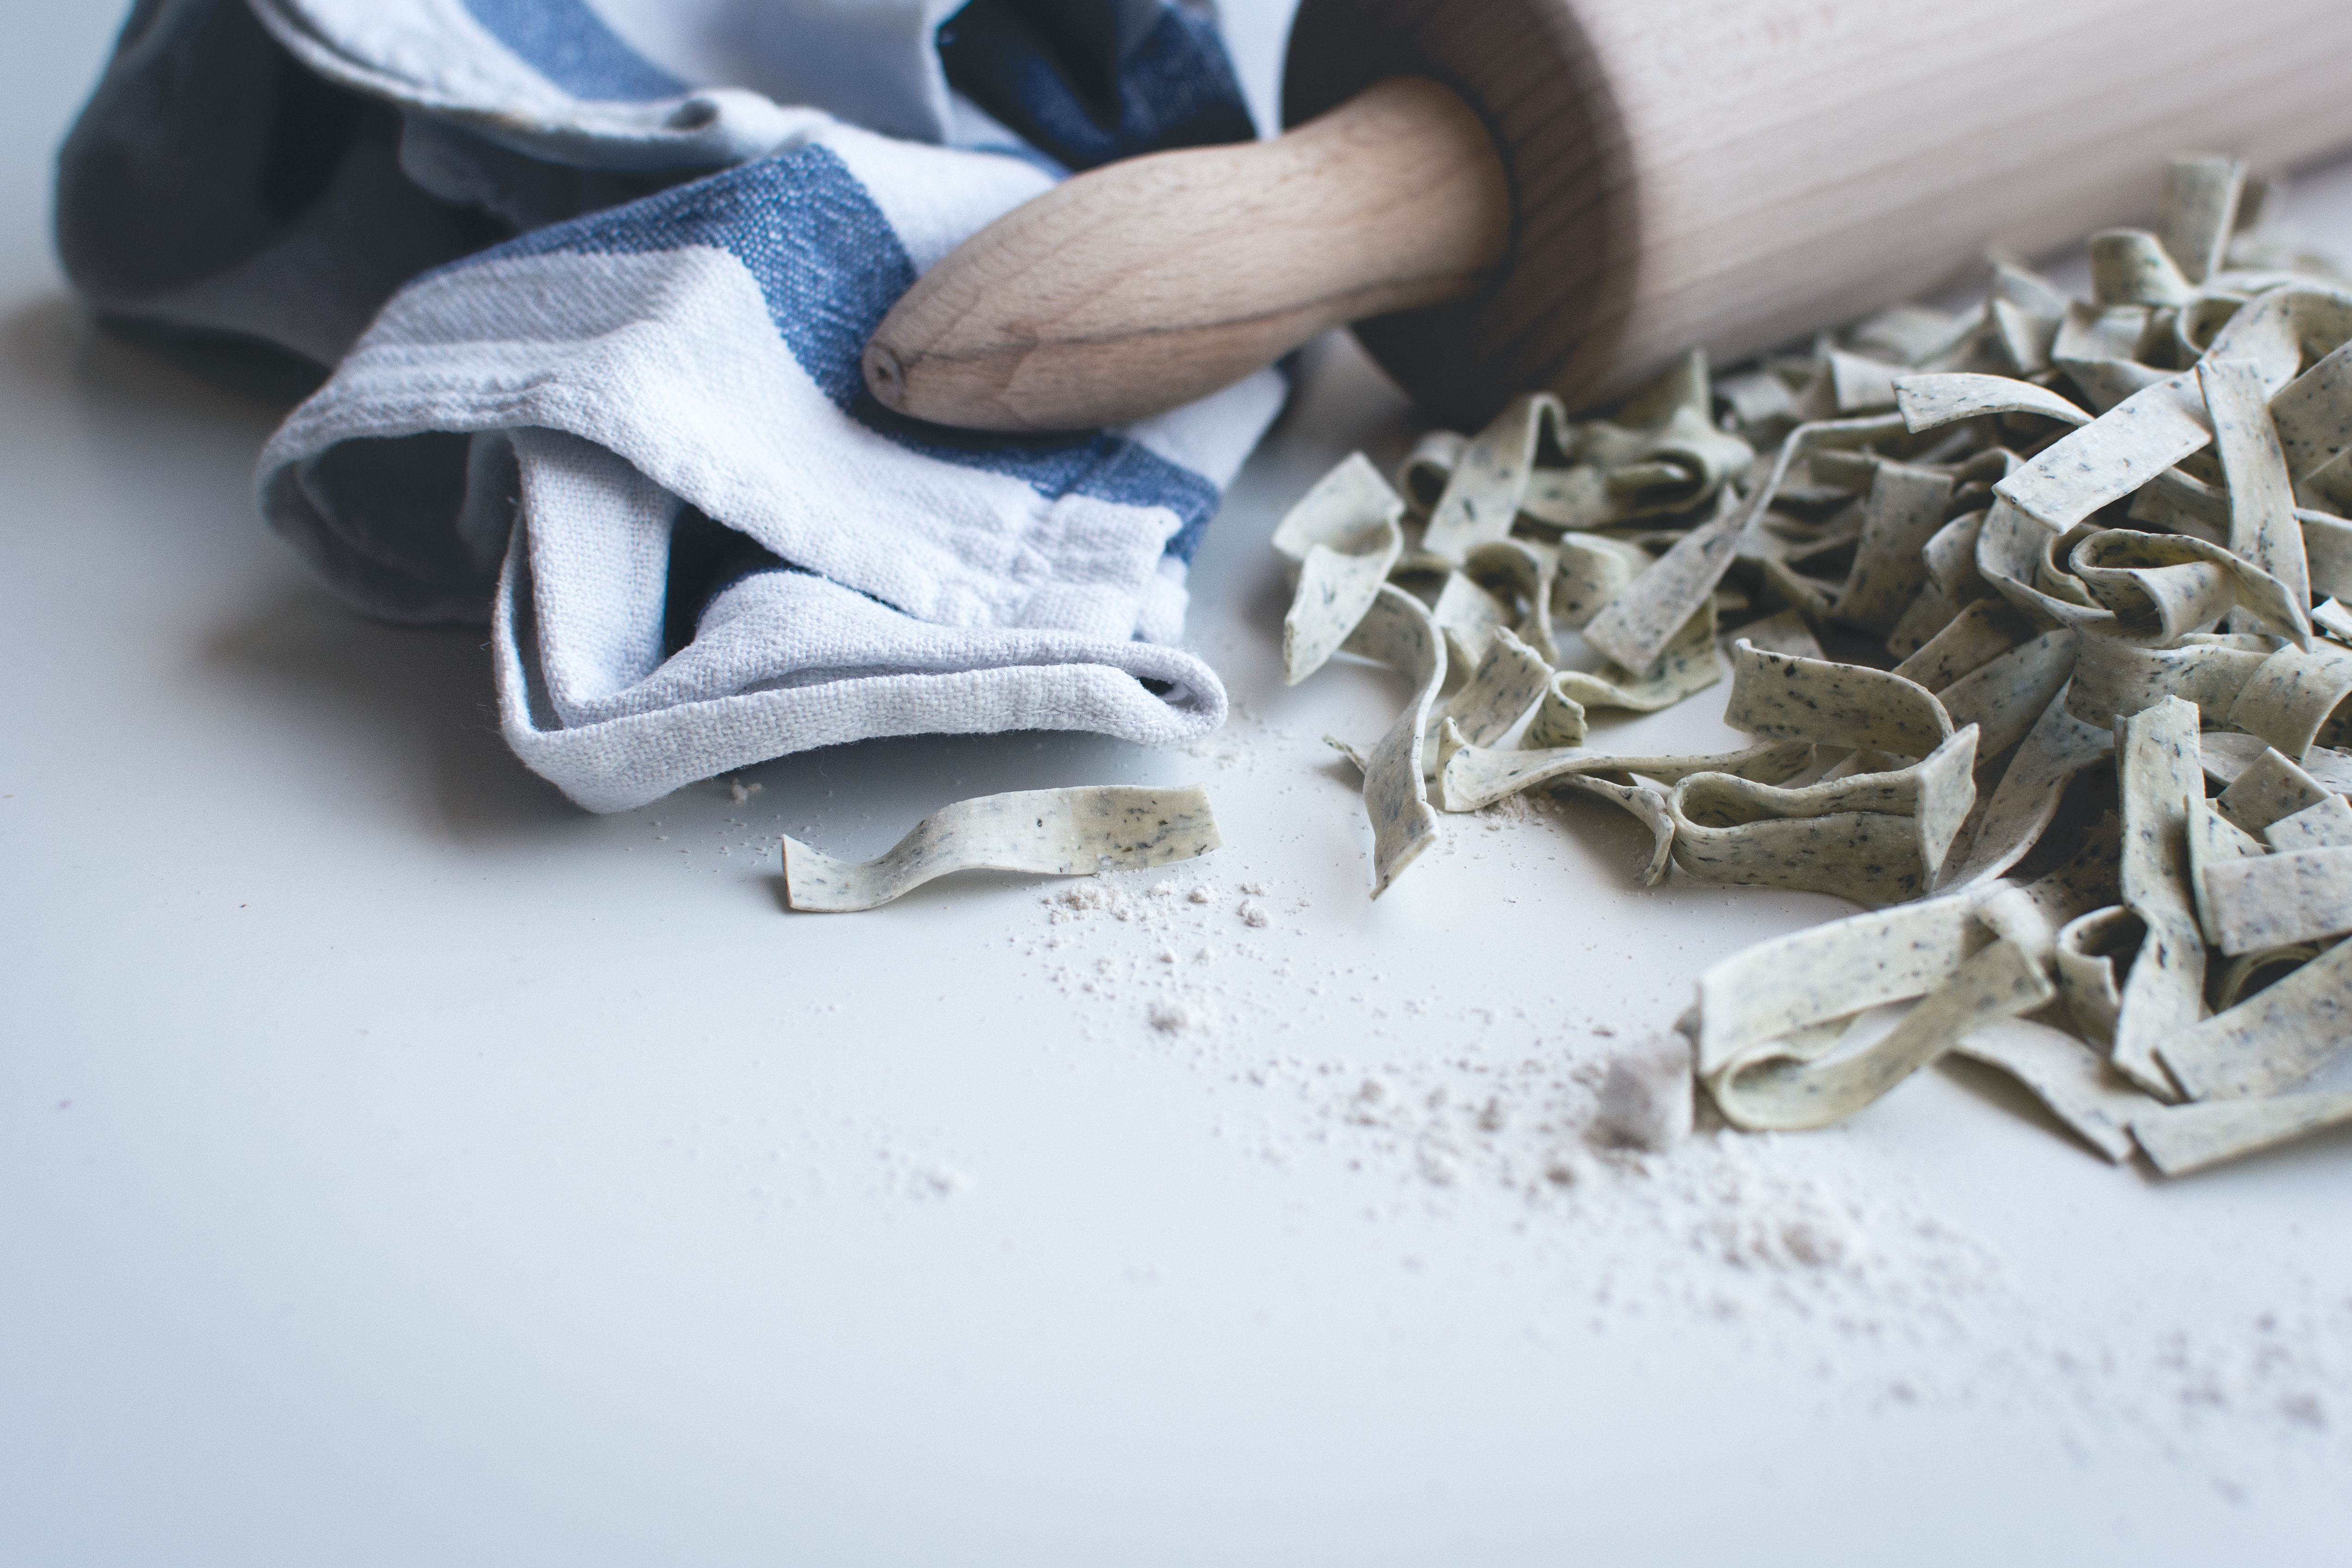
textile, plant, shoe